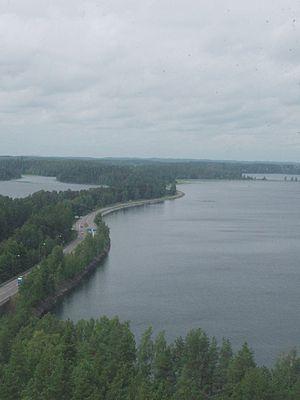
La route nationale 14 est une route nationale de Finlande menant de Juva à Parikkala.